Tagetes erecta

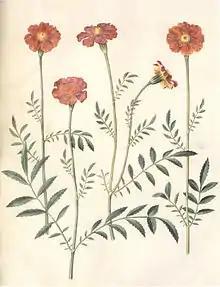
Botanical illustration.

The archaeological record of the use of "Tagetes erecta" among pre-Hispanic civilizations is not as abundant as in the case of other species of the same family. For example, it has been possible to establish the ceremonial use among the Mexica of "T. lucida" as an aromatic plant, which they called yauhtli, through the chemical analysis of the incense burners found in the remains of the Templo Mayor in Mexico City. The Nahuatl term cempoalxóchitl, was used to refer to several species of flowers, which includes "T. erecta", "T. lucida", "T. patula", "T. lunulata", "T. tenuifolia", "T. peduncularis" and "T. elongata". This complicates the differentiation of one species and another when such a term is used, however, it appears that "T. erecta" was primarily named by this term.